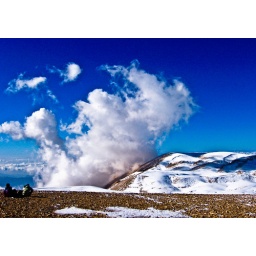
A couple sitting in front of this magnificent display of clouds on the highest mountain of the Middle East... Kornet Sawda, Lebanon...